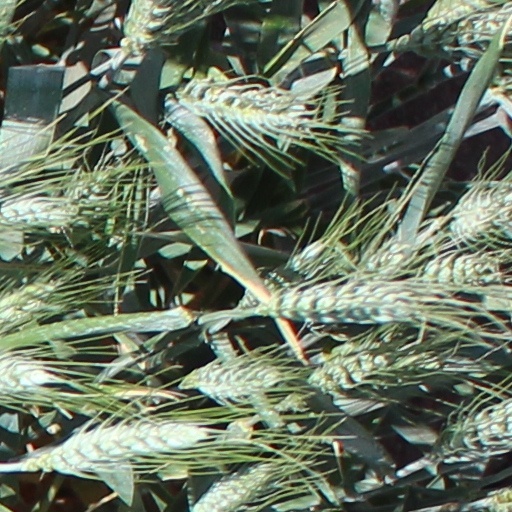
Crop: wheat